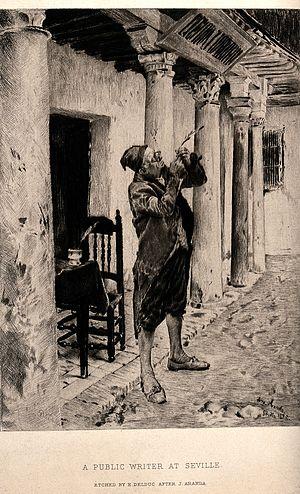
Édouard Delduc, né à Paris le 22 mai 1864 et mort à Alger le 14 juin 1940, est un graveur sur bois, peintre et céramiste français.